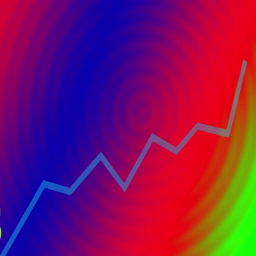
an animation of a dollar sign moving upward on a line graph .